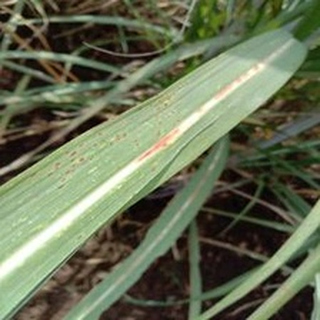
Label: sugarcane_rust